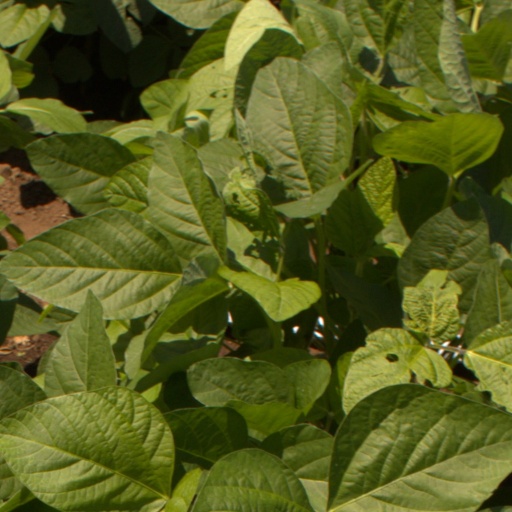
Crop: soybean